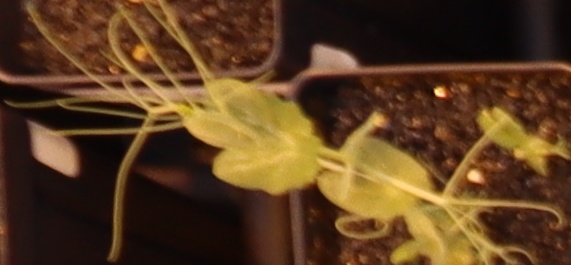
Label: Field Pea